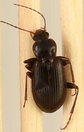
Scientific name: Calathus advena
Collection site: Niwot Ridge NEON (NIWO), plot NIWO_009